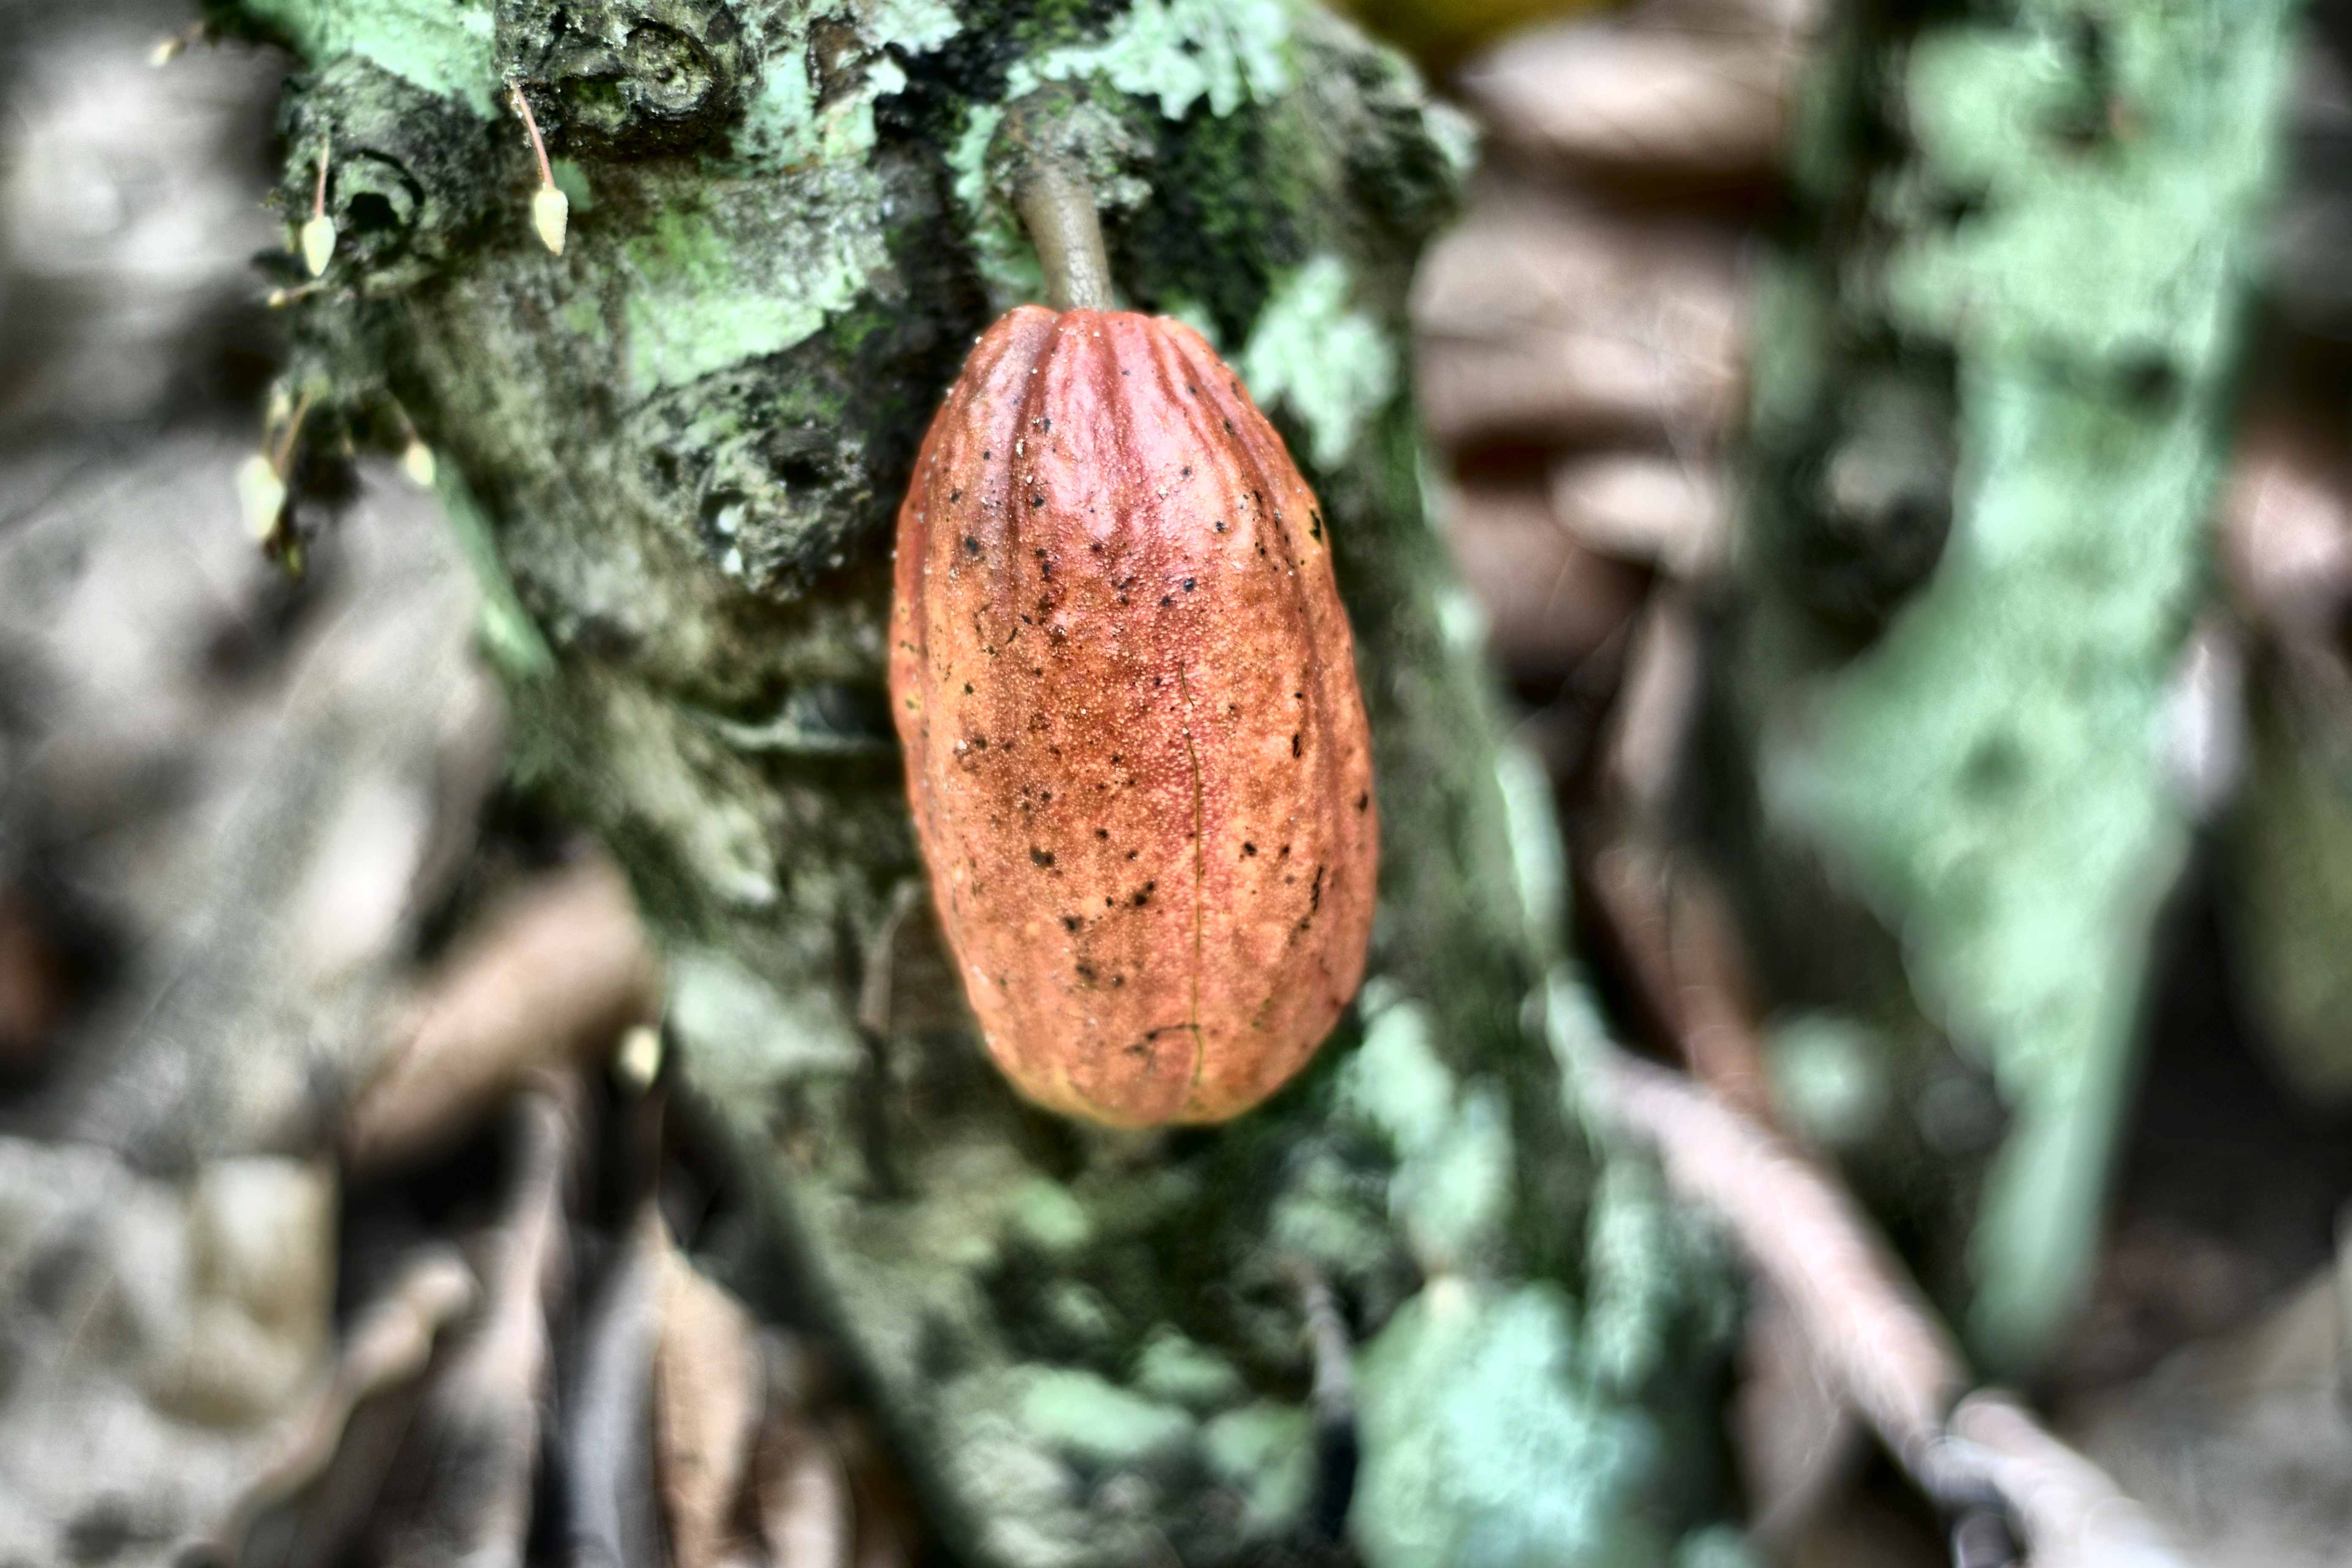
Maturity: mature
Variety: Amelonado